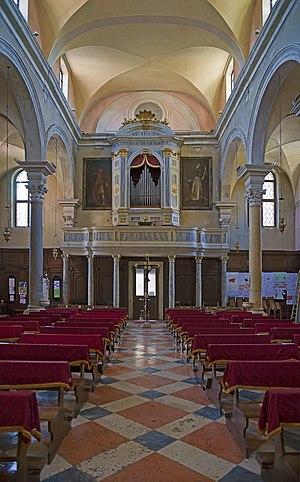
Église San Canciano Venise. L’orgue Italiano: Chiesa di San Canciano Venezia. L’organo
San Canciano est une église catholique de Venise, en Italie.